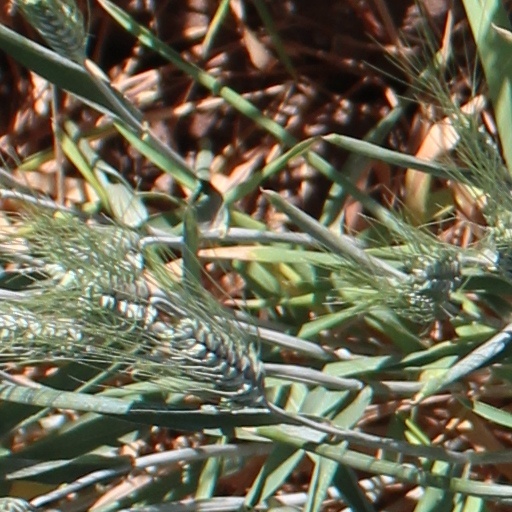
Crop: wheat